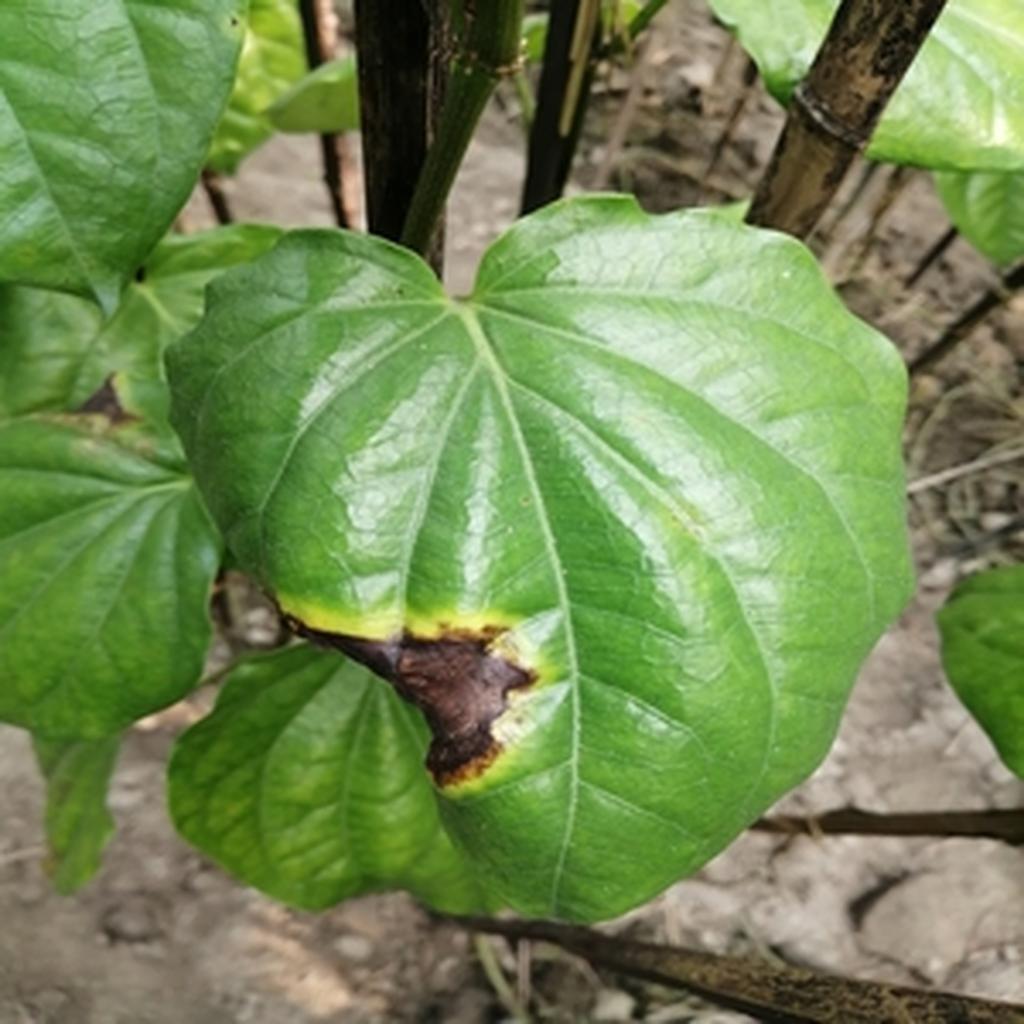
Label: Leaf_Rot